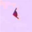
Label: airplane